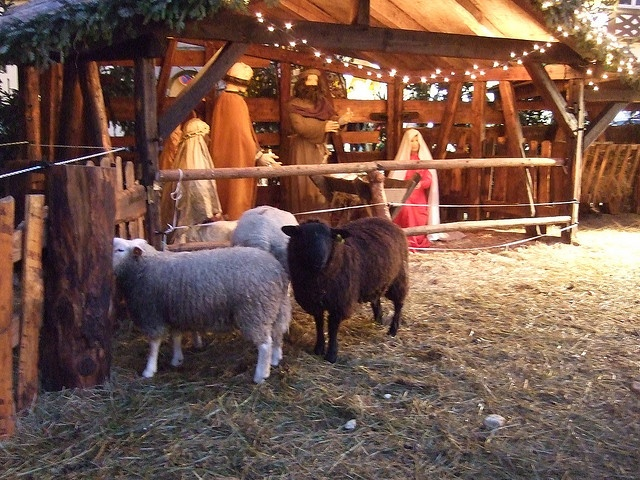
Three sheep near a manger scene standing on straw
.
BROWN AND WHITE SHEEP NEAR A NATIVITY SCENE
A group of sheep are standing next to a nativity scene.
A fake nativity scene real sheep in front of it.
A few sheep at a manger scene outdoors